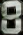
Number: 8